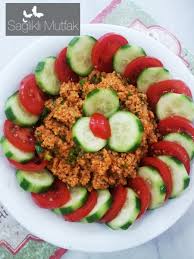
Yemek: kisir